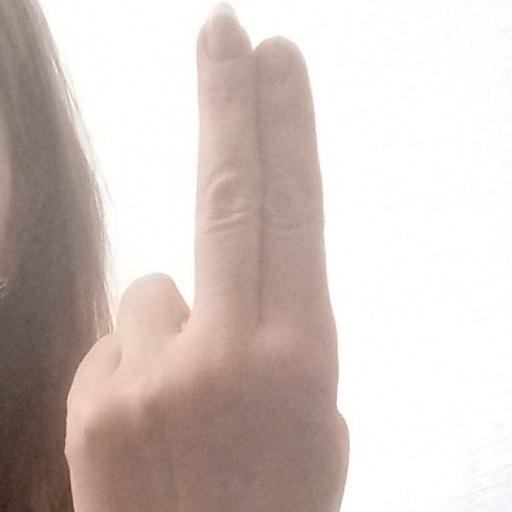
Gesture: two_up_inverted